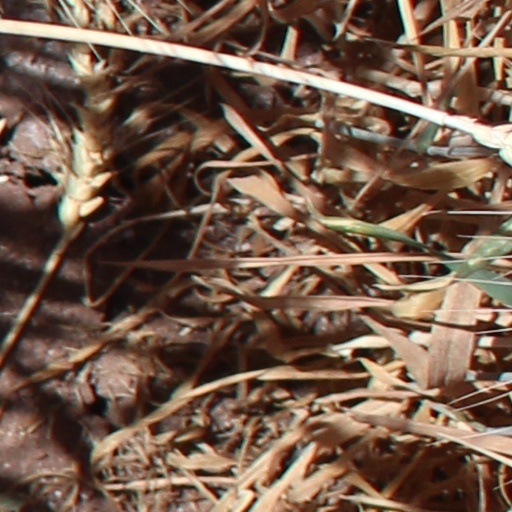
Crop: wheat